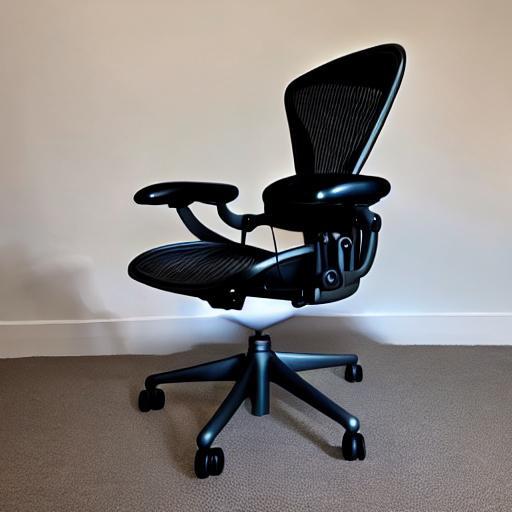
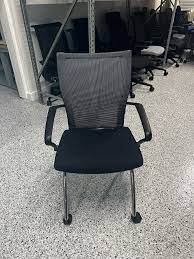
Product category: items_chair
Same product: no